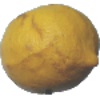
Label: lemon